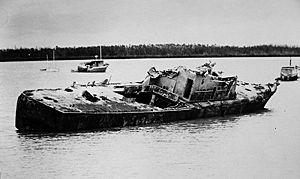
Le cyclone Tracy fut un cyclone tropical qui dévasta la ville de Darwin, Territoire du Nord d'Australie, du 24 au 25 décembre 1974. Il est encore considéré en 2008 comme le cyclone le plus compact avec les vents de force d'ouragan ne se retrouvant qu'à l'intérieur de 48 km du centre. La tempête tropical Marco de la saison cyclonique 2008 dans l'océan Atlantique nord a cependant brisé son record pour le plus petit diamètre où les vents atteignent la force de tempête tropicale.